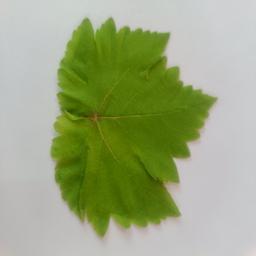
Label: Healthy Leaves